Tetro

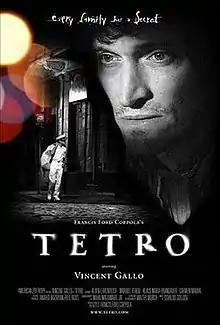
Promotional release poster

Tetro is a 2009 drama film written, directed, and produced by Francis Ford Coppola and starring Vincent Gallo, Alden Ehrenreich and Maribel Verdú. Filming took place in 2008 in Buenos Aires, Patagonia, and Spain. An international co-production between the United States, Argentina, Spain and Italy, the film received a limited theatrical release in the U.S. on June 11, 2009.